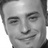
Emotion: happy